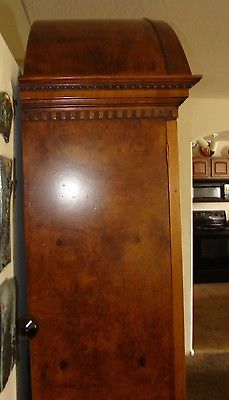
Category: cabinet